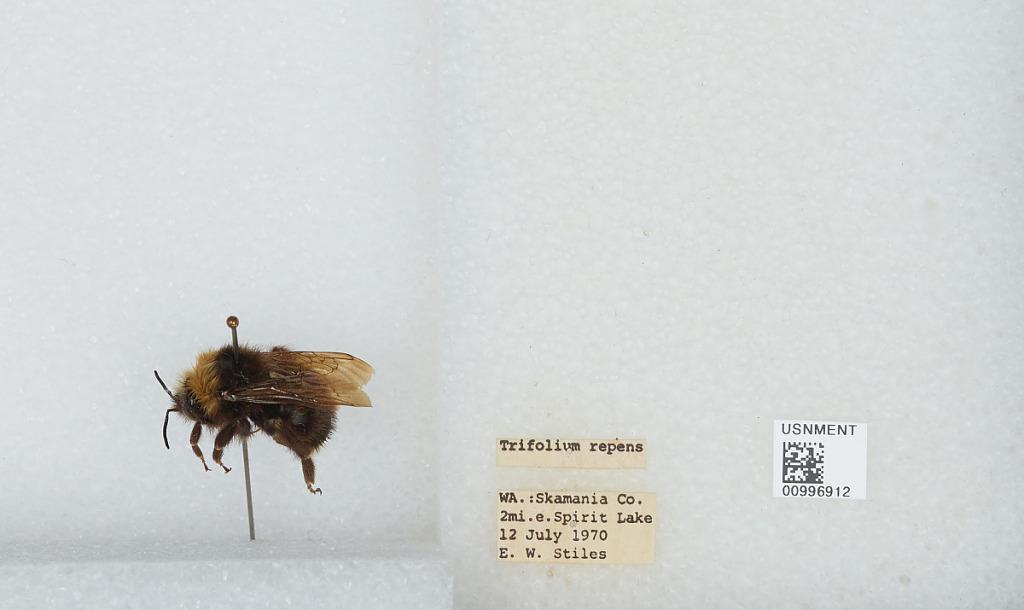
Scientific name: Bombus (Psithyrus) fernaldae (Franklin)
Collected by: E. Stiles
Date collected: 1970-7-12
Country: United States
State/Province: Washington
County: Skamania
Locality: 2 miles east of Spirit Lake
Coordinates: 46.2728, -122.089